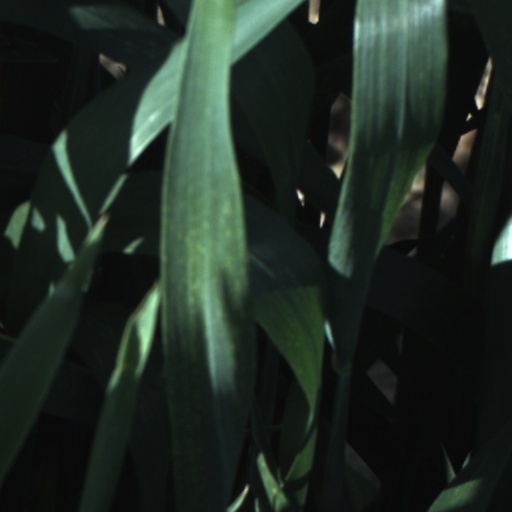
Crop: wheat